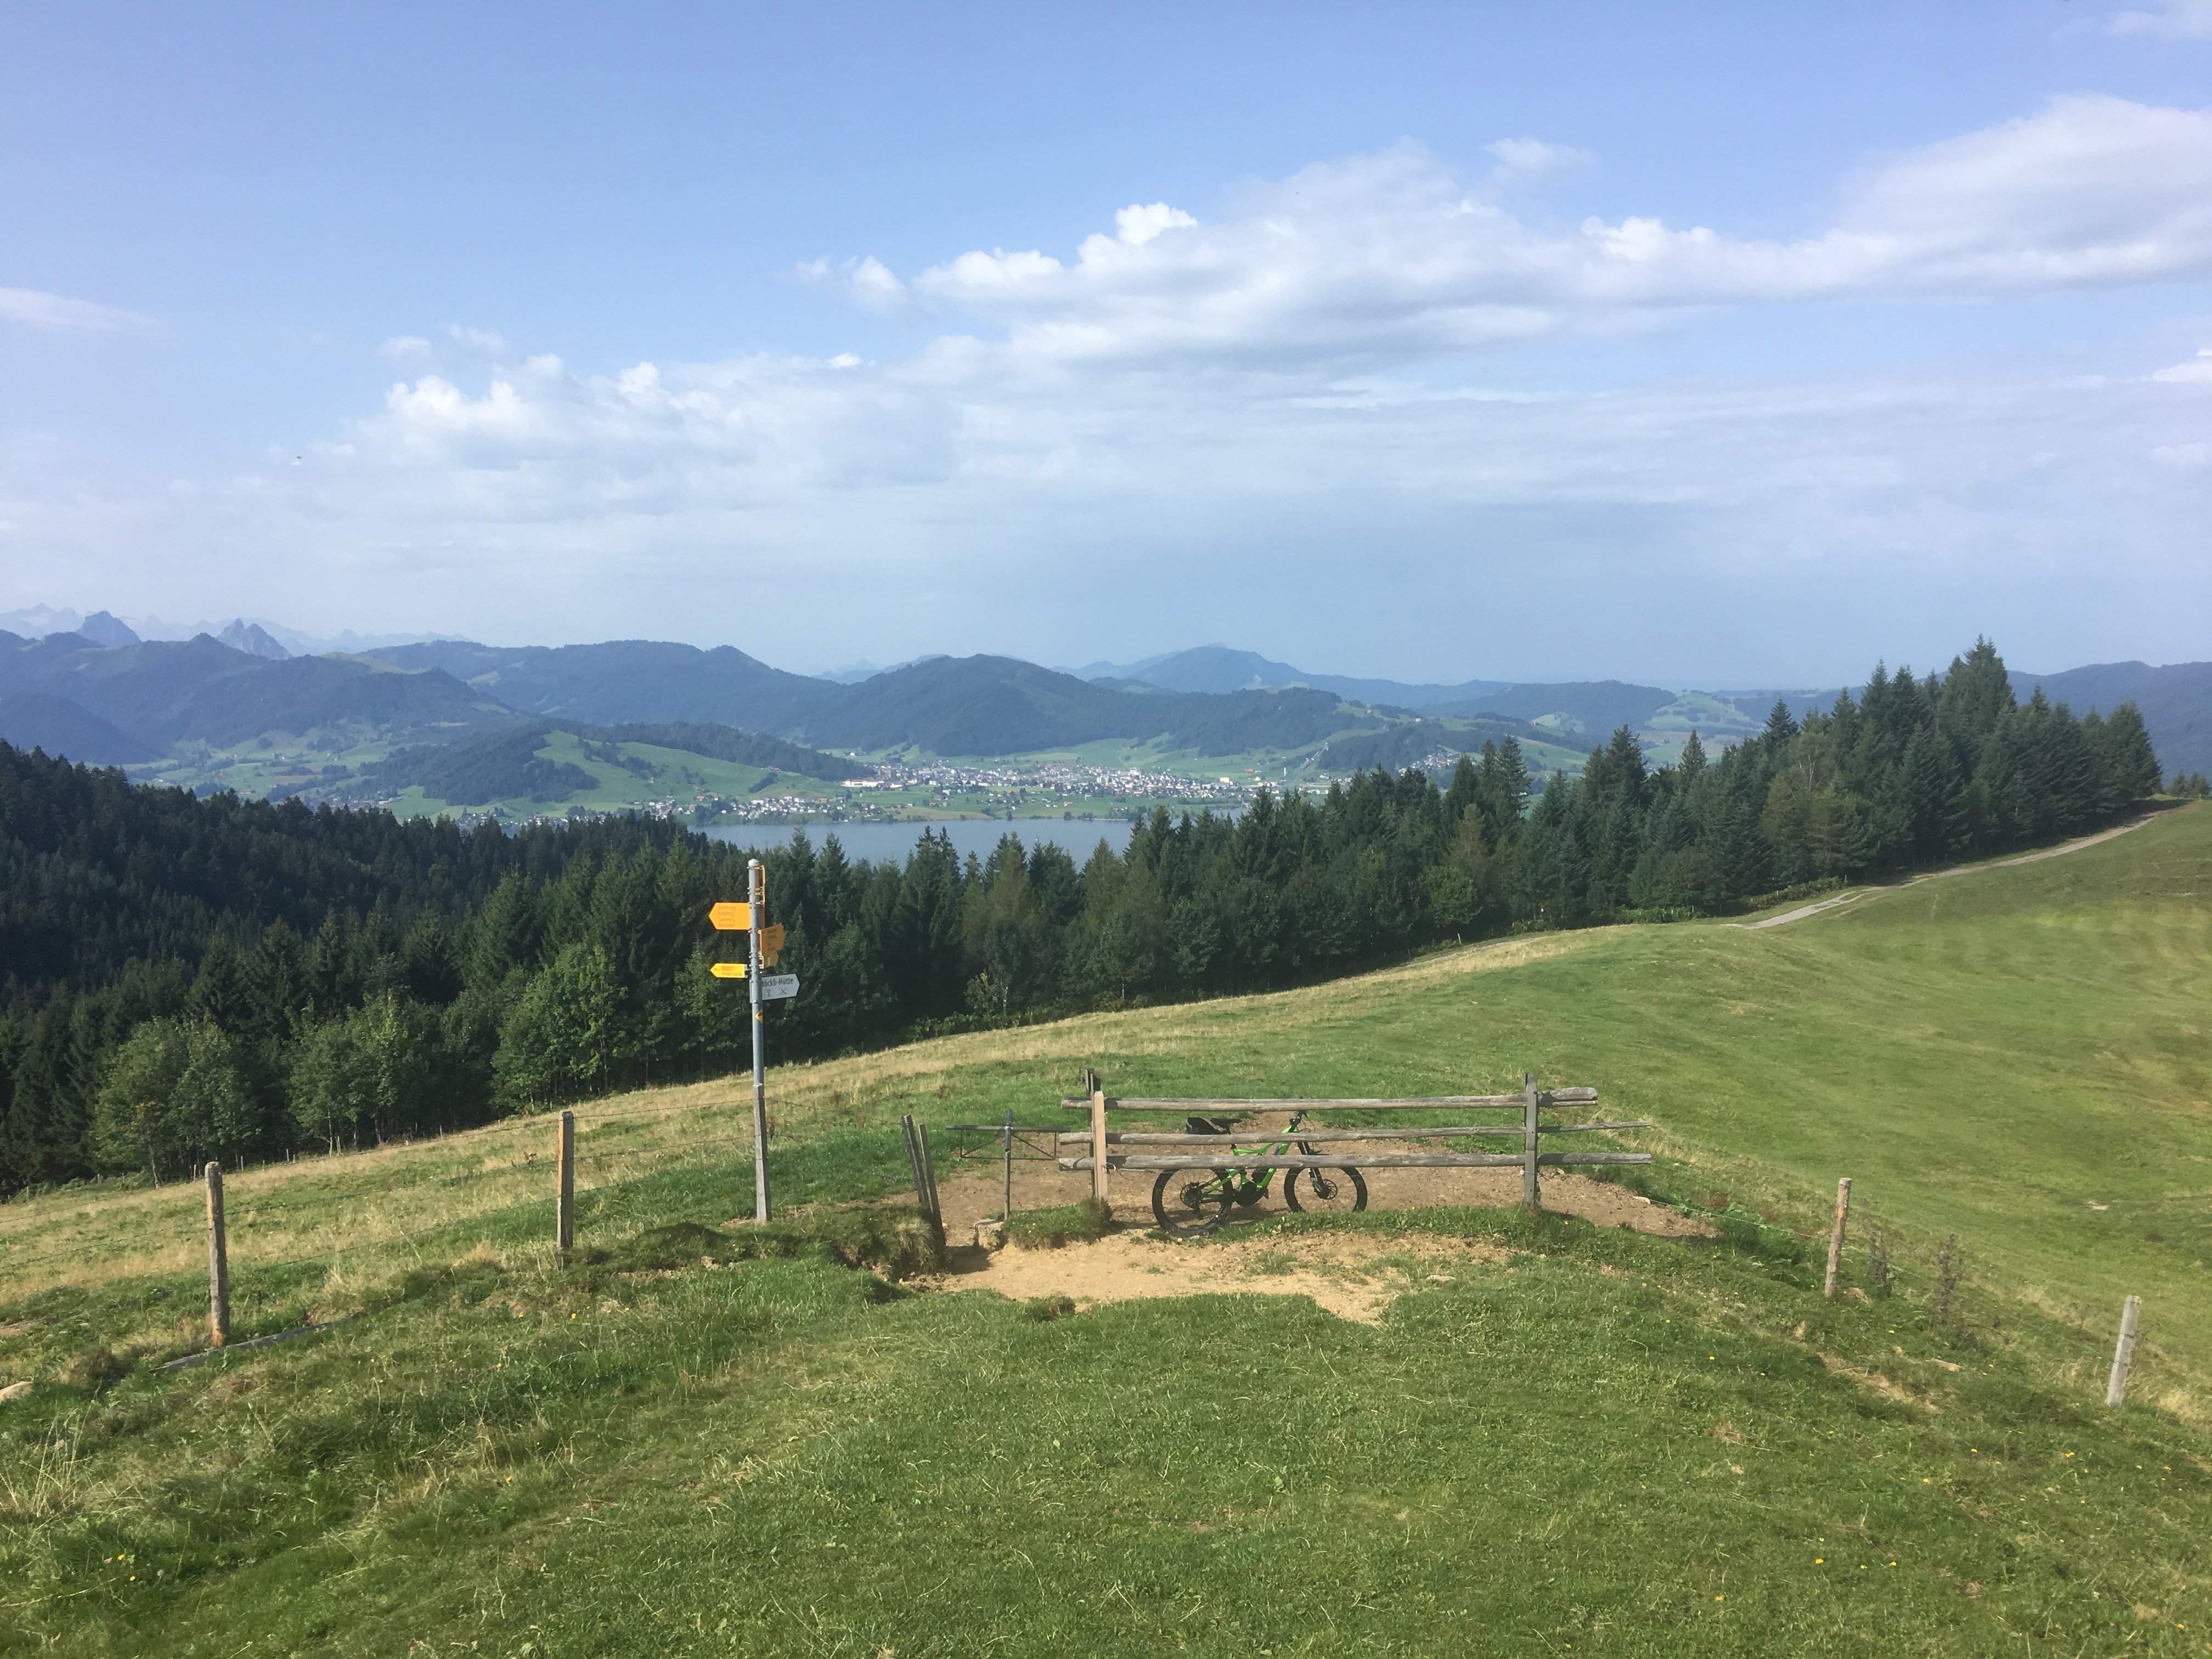
nature, mountainous landforms, highland, hill, mountain, grassland, hill station, pasture, sky, green, land lot, natural environment, natural landscape, wilderness, ridge, meadow, grass, mountain range, rural area, fell, landscape, tree, cloud, plain, valley, ranch, slope, mount scenery, terrain, road, forest, fence, farm, alps, prairie, mountain pass, plateau